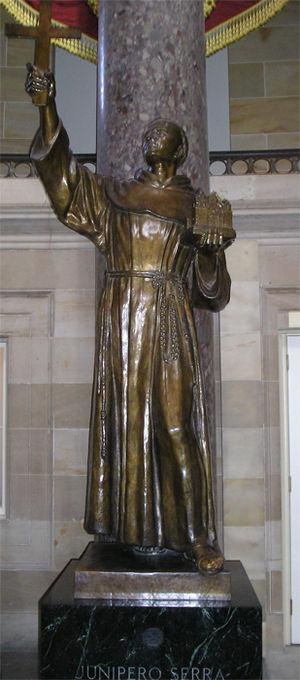
Le National Statuary Hall Collection des États-Unis d'Amérique est une collection de statues données individuellement par chacun des 50 États dans le but d'honorer deux de leurs plus honorables citoyens. Initialement située dans le Old Hall de la Chambre des représentants, une partie de la collection fut étendue autour du Capitole des États-Unis.